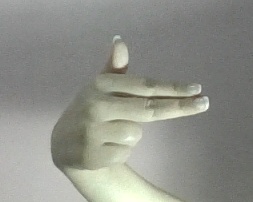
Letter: ghain